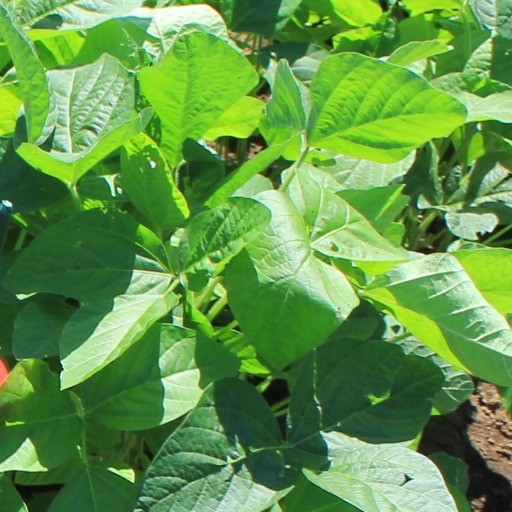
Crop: soybean